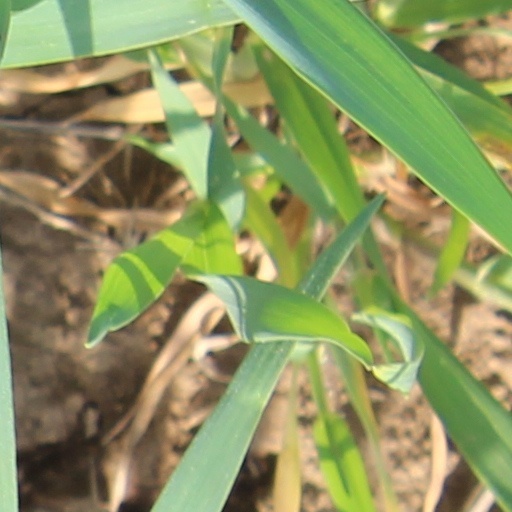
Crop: wheat